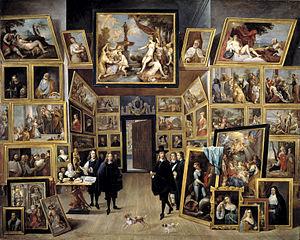
Theatrum Pictorium ou Le Théâtre de la Peinture est le titre d'un livre publié en 1660 par le peintre David Teniers le Jeune pour le compte de son employeur, l'archiduc Léopold Guillaume d'Autriche : c'est le catalogue des 243 tableaux italiens et flamands appartenant à la collection de l'archiduc, illustré de gravures. Une seconde édition est publiée en 1673.
Violante est une peinture à l'huile réalisée par le peintre vénitien Titien, datée de vers 1515 et conservée au Kunsthistorisches Museum de Vienne.
Le Stallburg parfois Galerie Stallburg est un bâtiment renaissance de trois étages avec une cour intérieure. Construit comme résidence entre 1558-1565 pour l'empereur Maximilien II de Habsbourg et situé dans le centre de Vienne en Autriche, il fait partie du palais impérial de la Hofburg.